Istana Banderung Kayangan

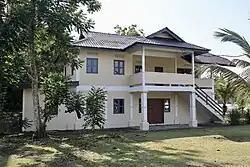
Istana Banderung Kayangan in 2023

The Istana Banderung Kayangan (English: "Banderung Kayangan Palace") is a 20th century royal palace that served as the former residence of Omar Ali Saifuddien III, the 28th Sultan of Brunei. The palace is situated in Kampong Tumasek, next to Istana Darul Hana surau and the rear entrance to Istana Nurul Iman. Another name for the palace is Istana Tumasek.